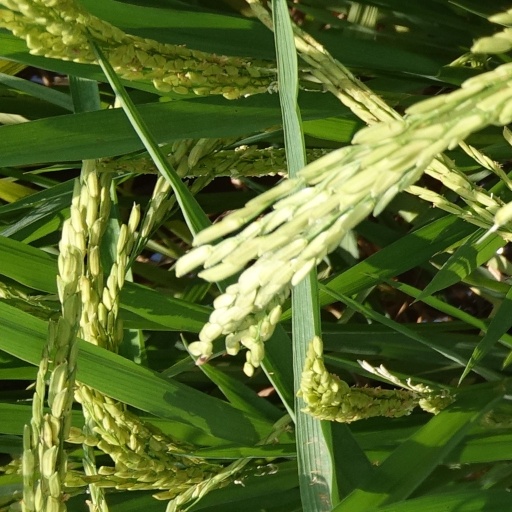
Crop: rice